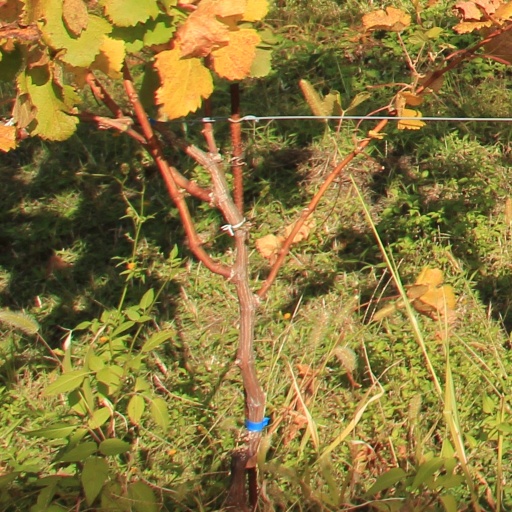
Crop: grape